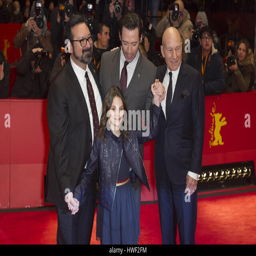
director and cast attend the premiere for person at festival